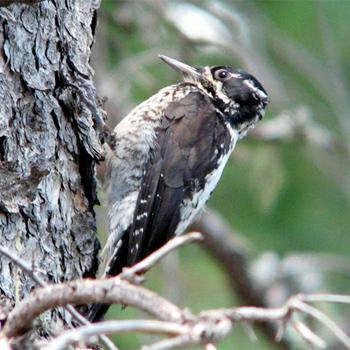
A photo of a american three toed woodpecker